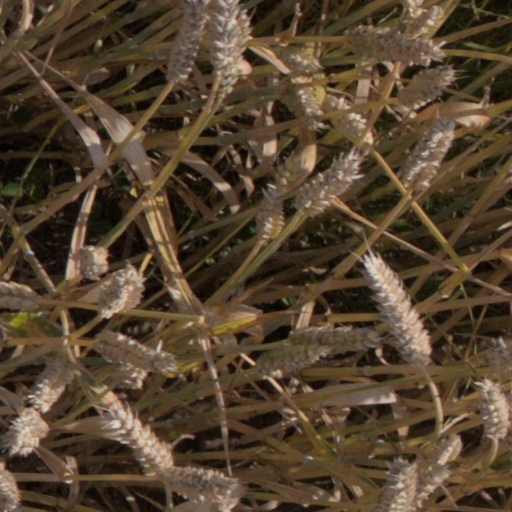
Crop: wheat